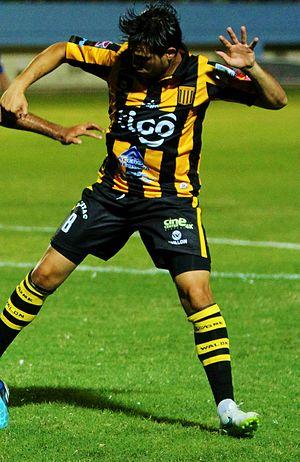
Rodrigo Luis Ramallo Cornejo, né le 19 octobre 1990 à Santa Cruz de la Sierra, est un footballeur international bolivien qui évolue au poste d'avant-centre.